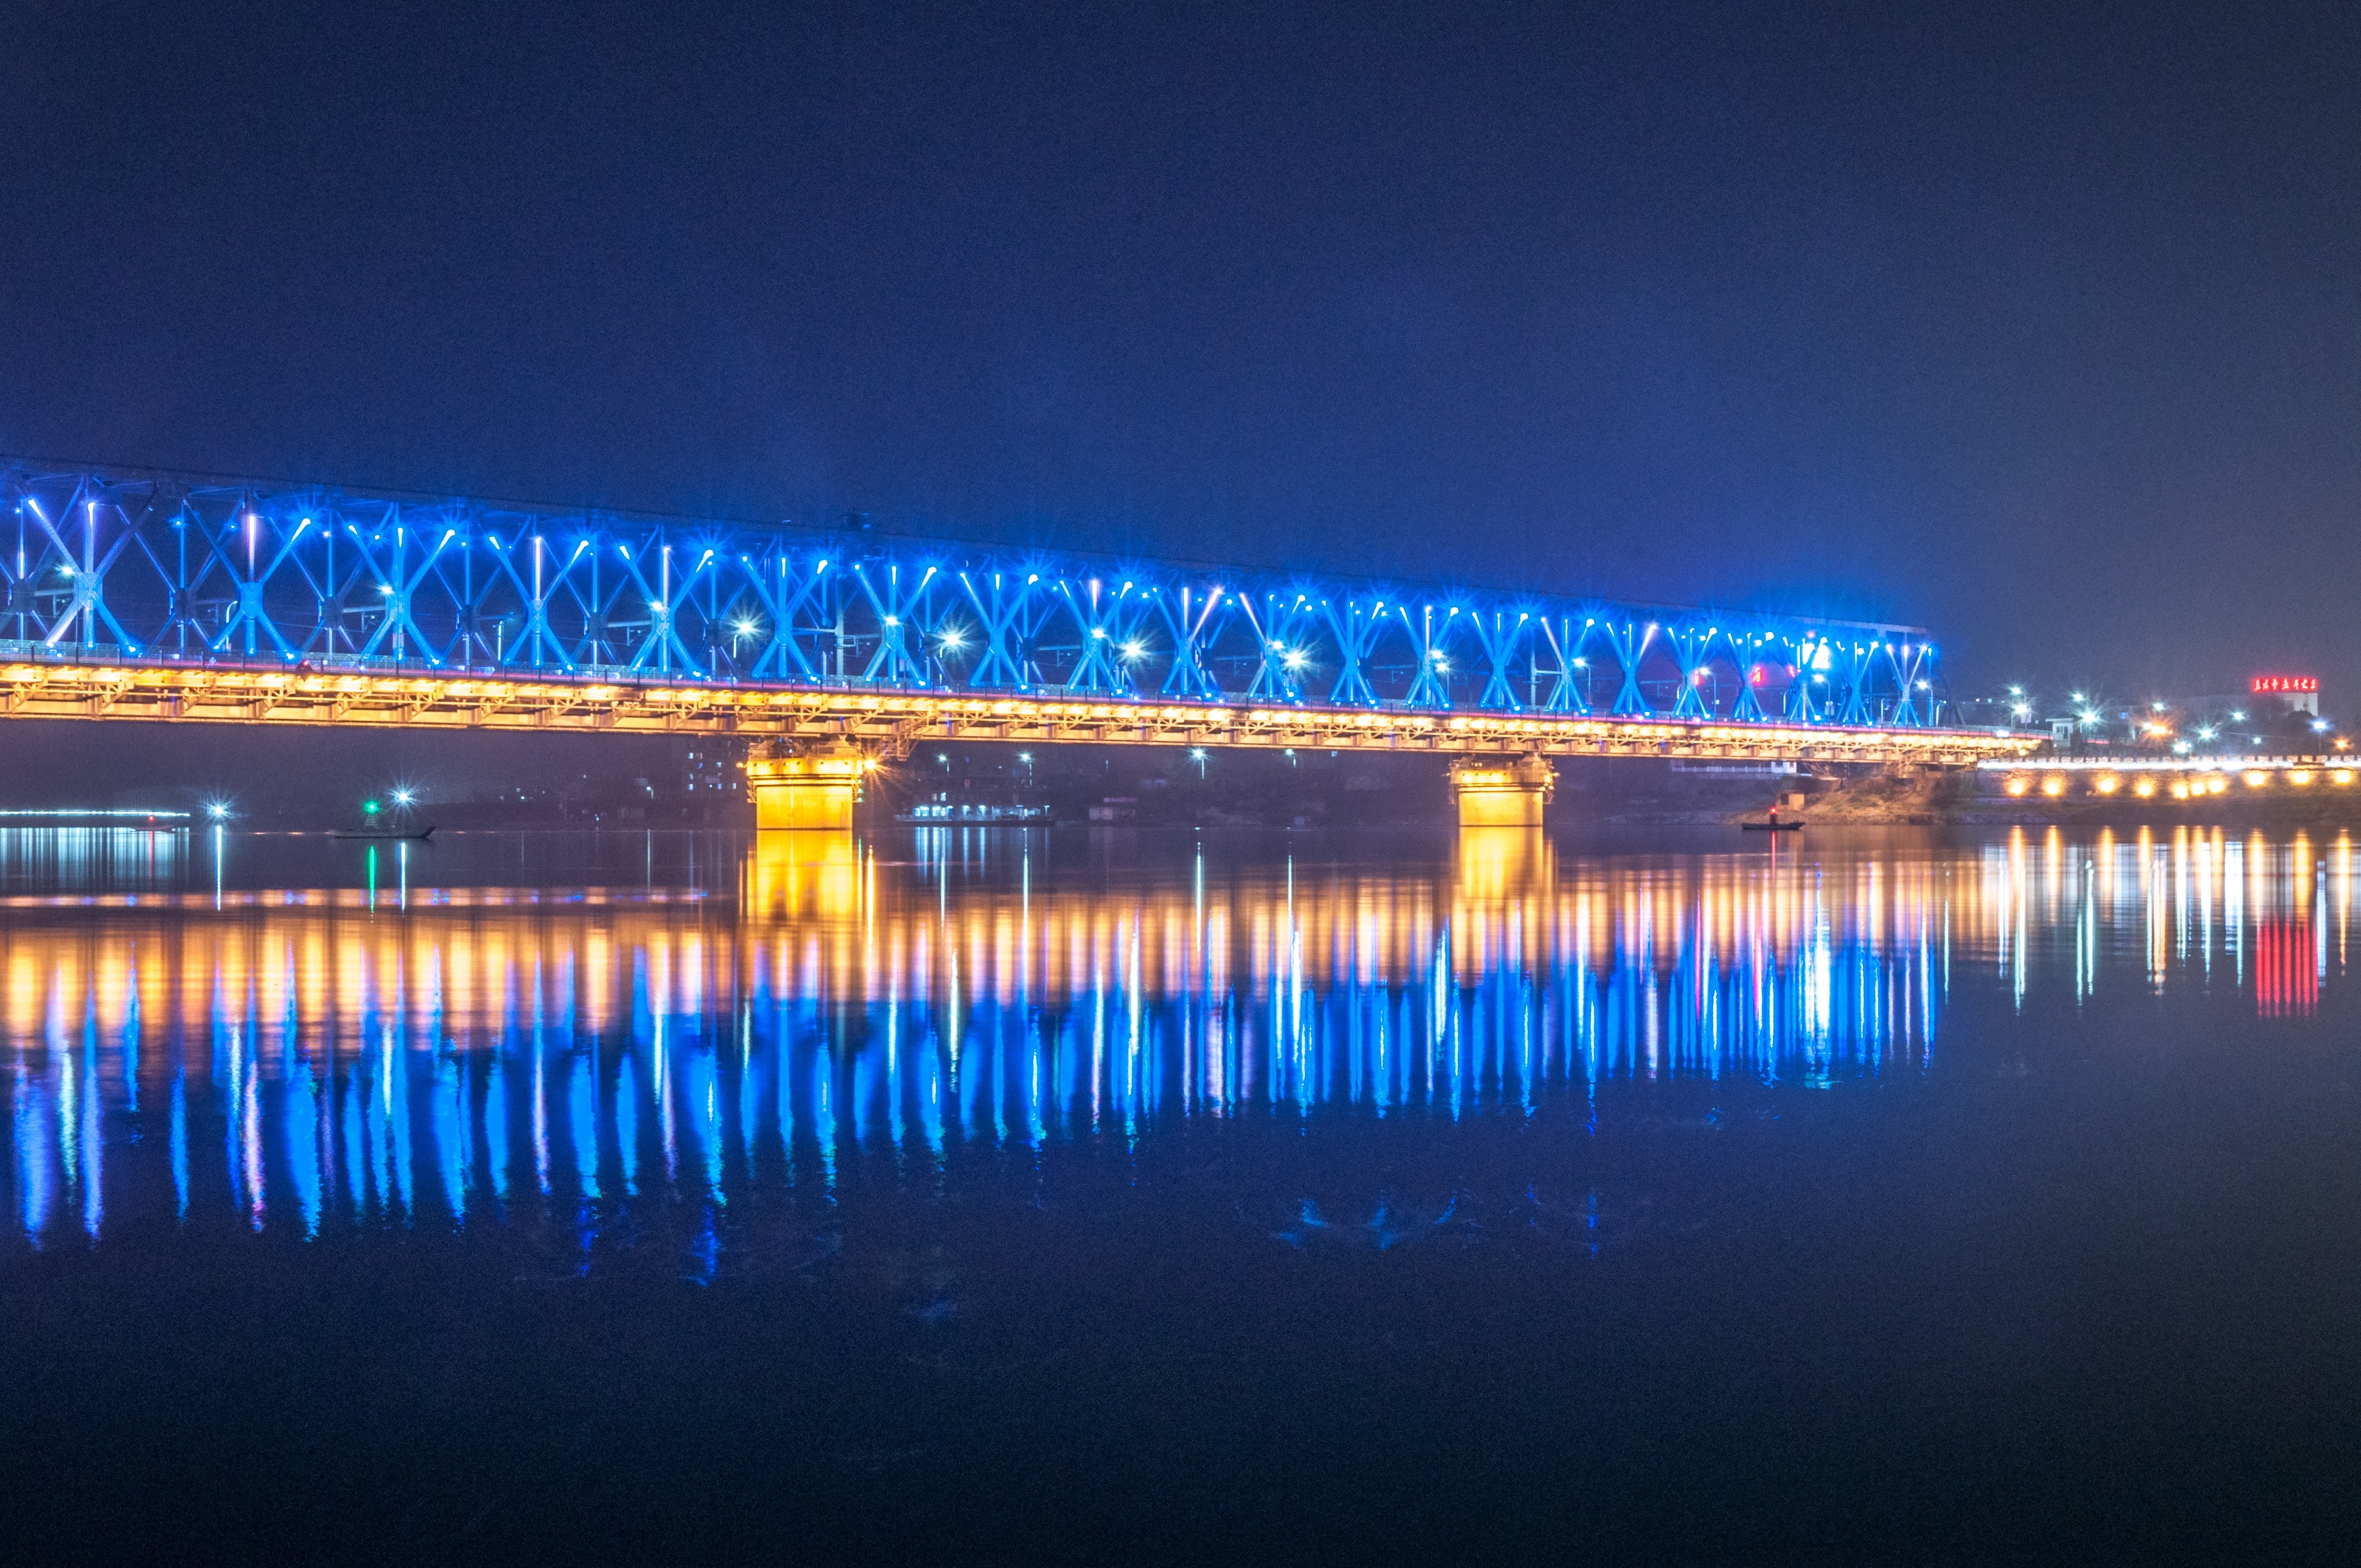
horizon, light, bridge, skyline, night, cityscape, dusk, evening, reflection, landmark, stadium, night view, the scenery, the dark night